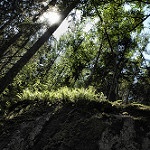
Label: forest